Cavoliniidae

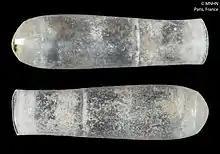
Cuvierina columnella

The genus "Cuvierina" developed from the "Ireneia" lineage during the Early Miocene and is split in two subgenera: